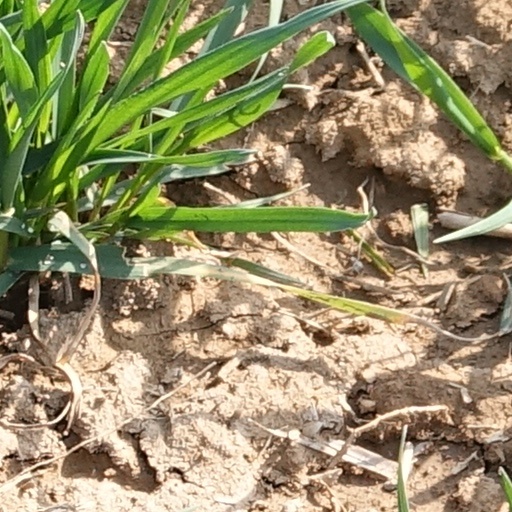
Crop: wheat